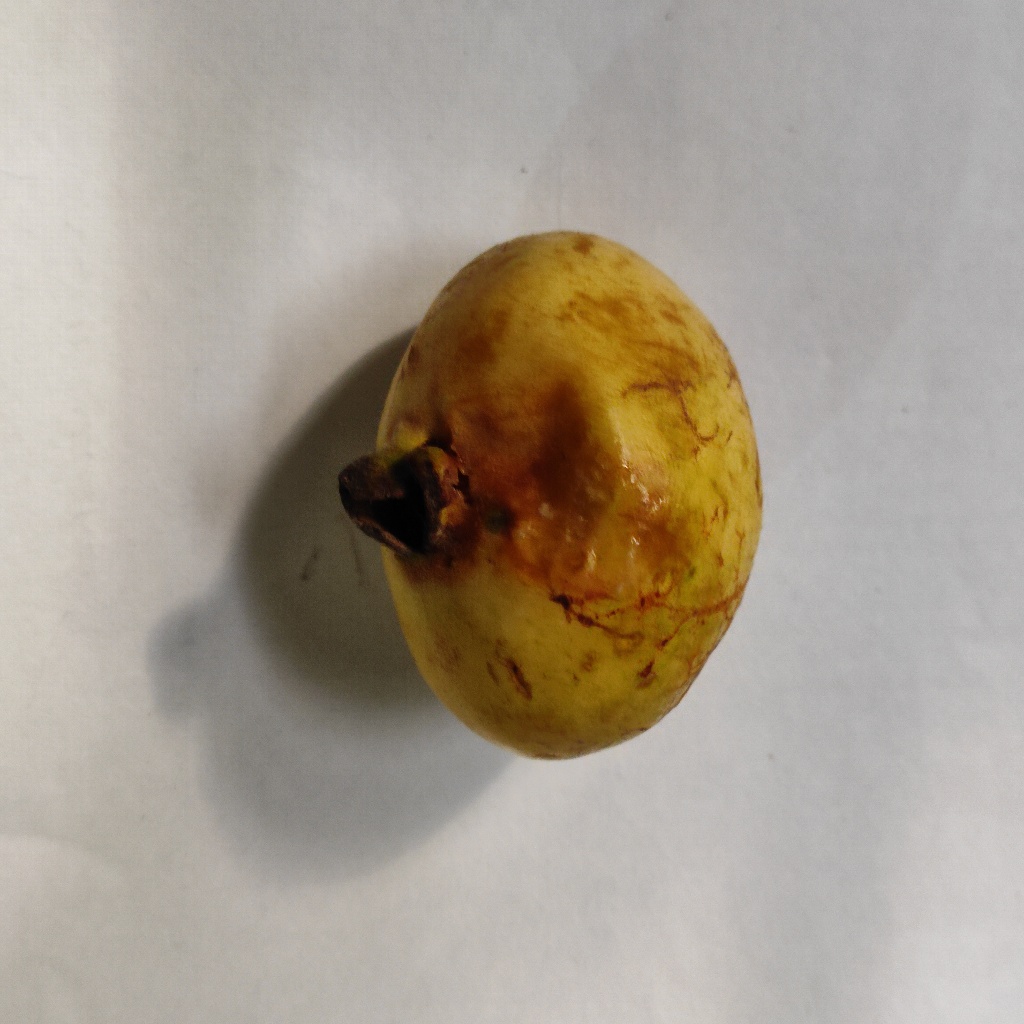
Crop: guava
Quality class: Defect